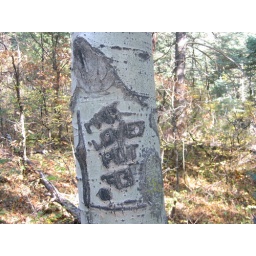
a matt loves pot tree - not inscribed by my matt